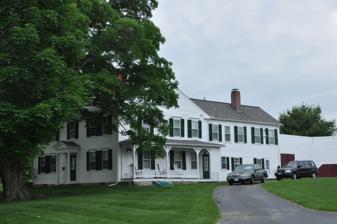
Building: Gen. Mason J. Young House
Country: United States of America
Year built: 1802
Historic house in New Hampshire, United States United States historic place Gen. Mason J. Young House U.S. National Register of Historic Places Show map of New Hampshire Show map of the United States Location 4 Young Rd., Londonderry, New Hampshire Coordinates 42°50′41″N 71°21′56″W / 42.84472°N 71.36556°W / 42.84472; -71.36556 Area 3.4 acres (1.4 ha) Built 1802 ( 1802 ) NRHP reference No. 86000281 Added to NRHP February 27, 1986 The Gen. Mason J. Young House , also known as the William Boyd House , is a historic house and connected farm complex at 4 Young Road in Londonderry, New Hampshire .  With a building history dating to 1802, it is a well-preserved example of a New England connected farmstead.  The house was listed on the National Register of Historic Places in 1986. Description and history The Gen. Mason J. Young House is located just off Londonderry's commercial area of New Hampshire Route 102 , at the corner of Young Road and Cross Road. It is a 2 + 1 ⁄ 2 -story wood-frame structure with a gable roof and a central chimney.  It is five bays wide and three deep with a columned portico (c. 1900) sheltering its front entry, and a single-story porch (dating to the mid-19th century) extending along the side. The interior has well-preserved period woodwork. A two-story wing extends to the rear of the house, which is further extended by a series of sheds connecting the house to a carriage house and dairy barn. The main house is reported by family accounts to have been built in 1802, on a farm that was in active use since 1757. The land was first settled by Mason Boyd, and the house was built by William Boyd. Originally a subsistence farm, it was transformed into a dairy farm in the mid-19th century, delivering milk and other products to Boston by railroad. In the 20th century a shift began toward the production of apples. The property was registered as a Bicentennial Farm in 1976, reflecting over 200 years of ownership by a single family. See also National Register of Historic Places listings in Rockingham County, New Hampshire References